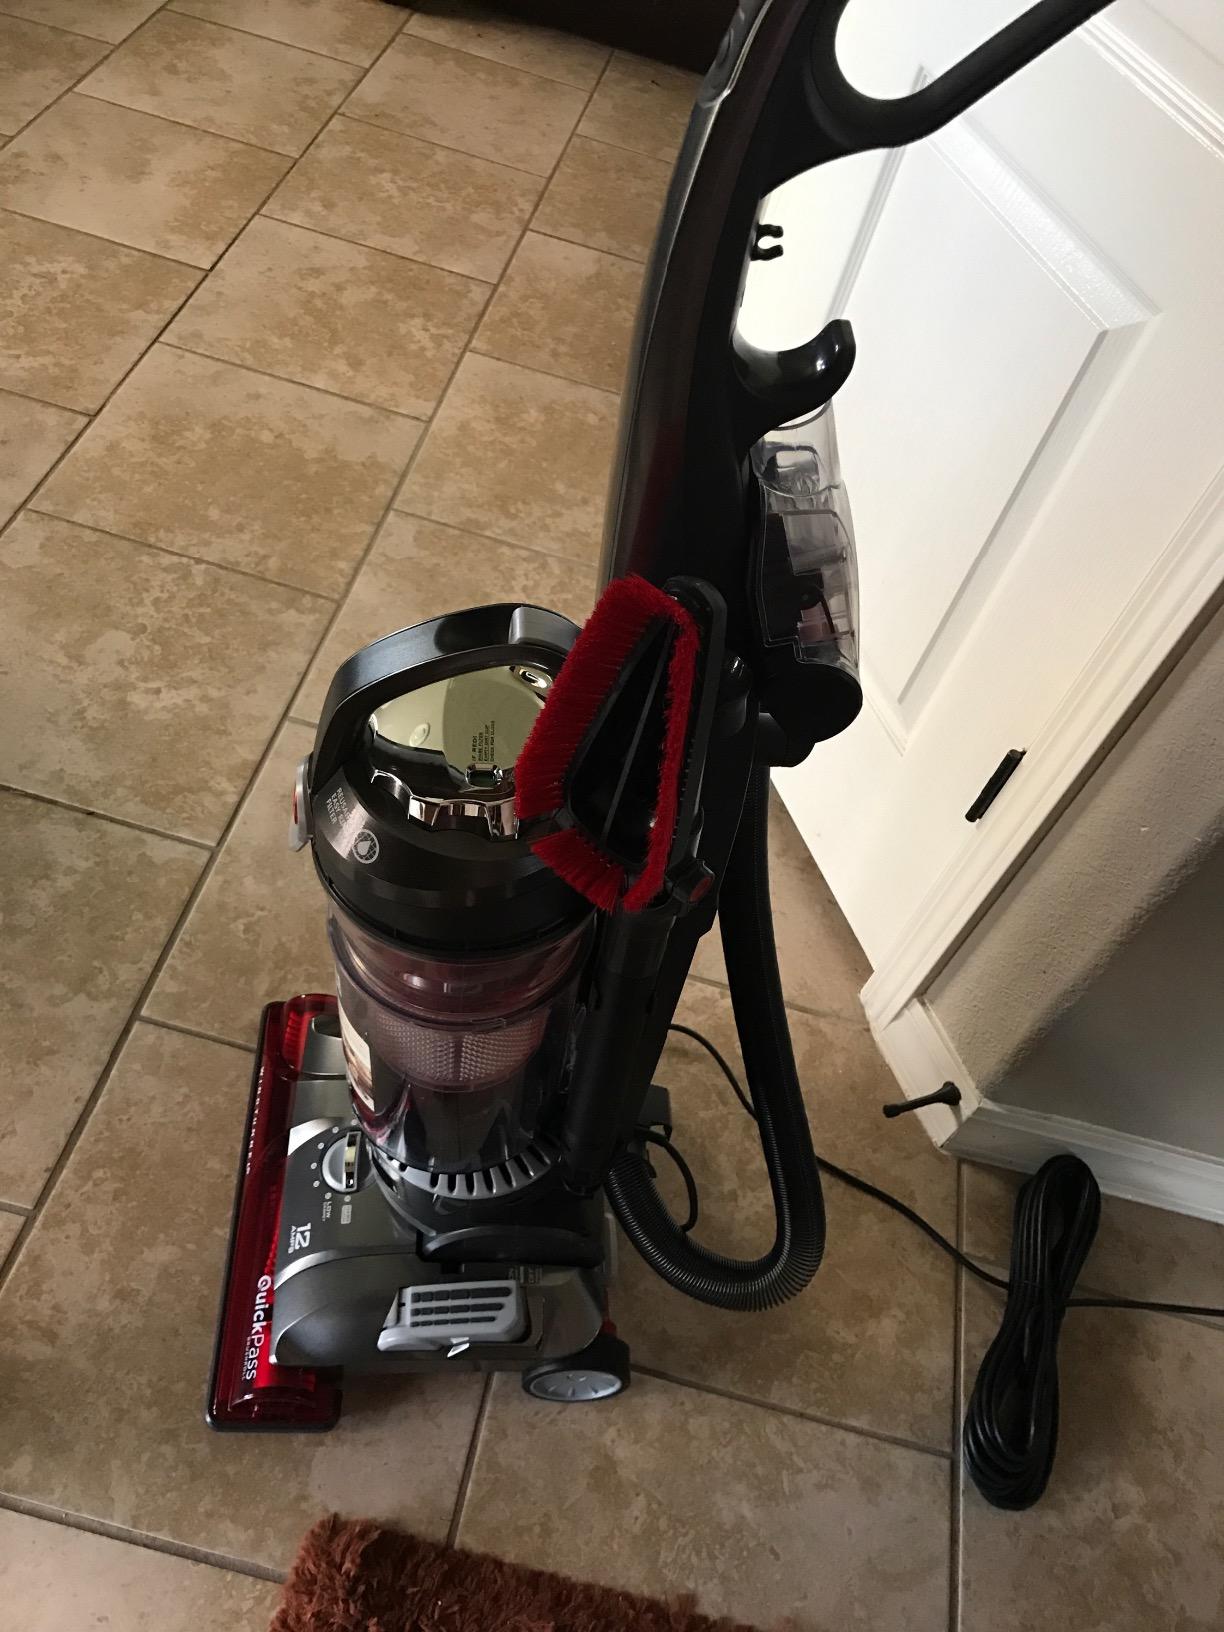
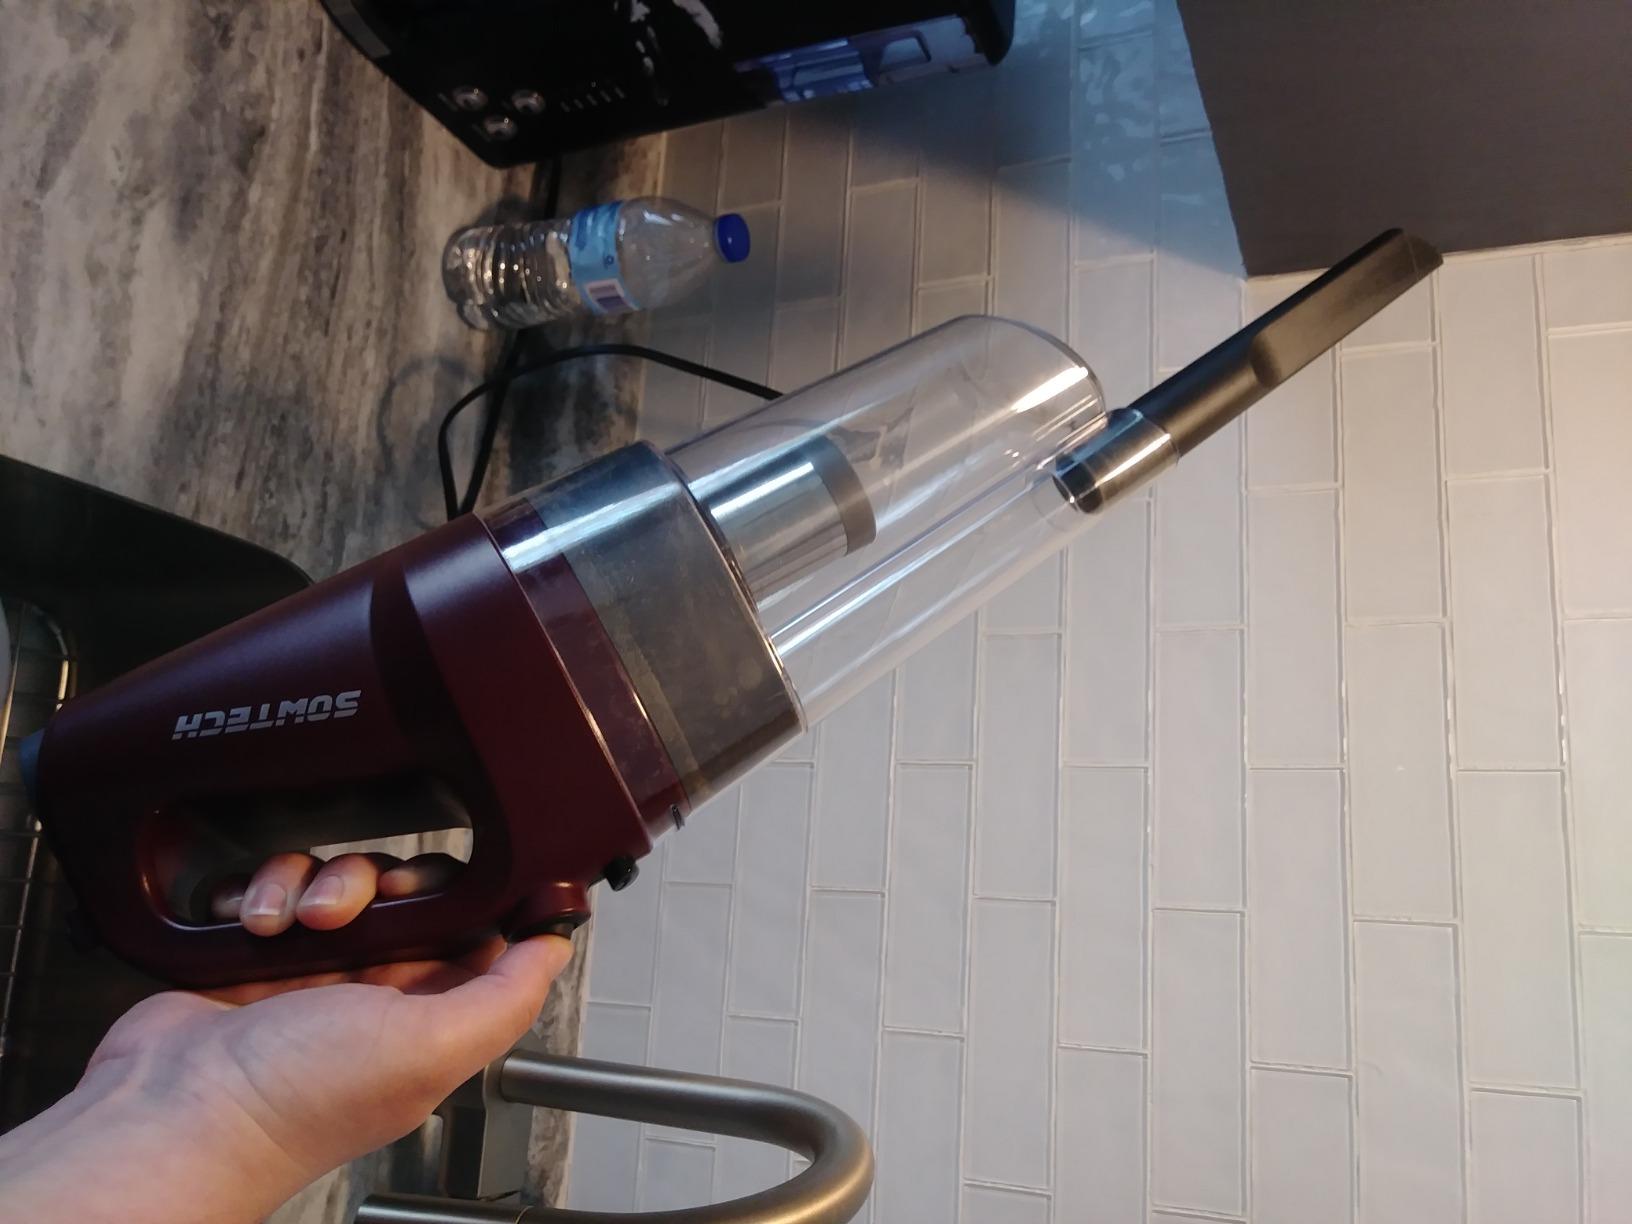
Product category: items_vacuum
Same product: no